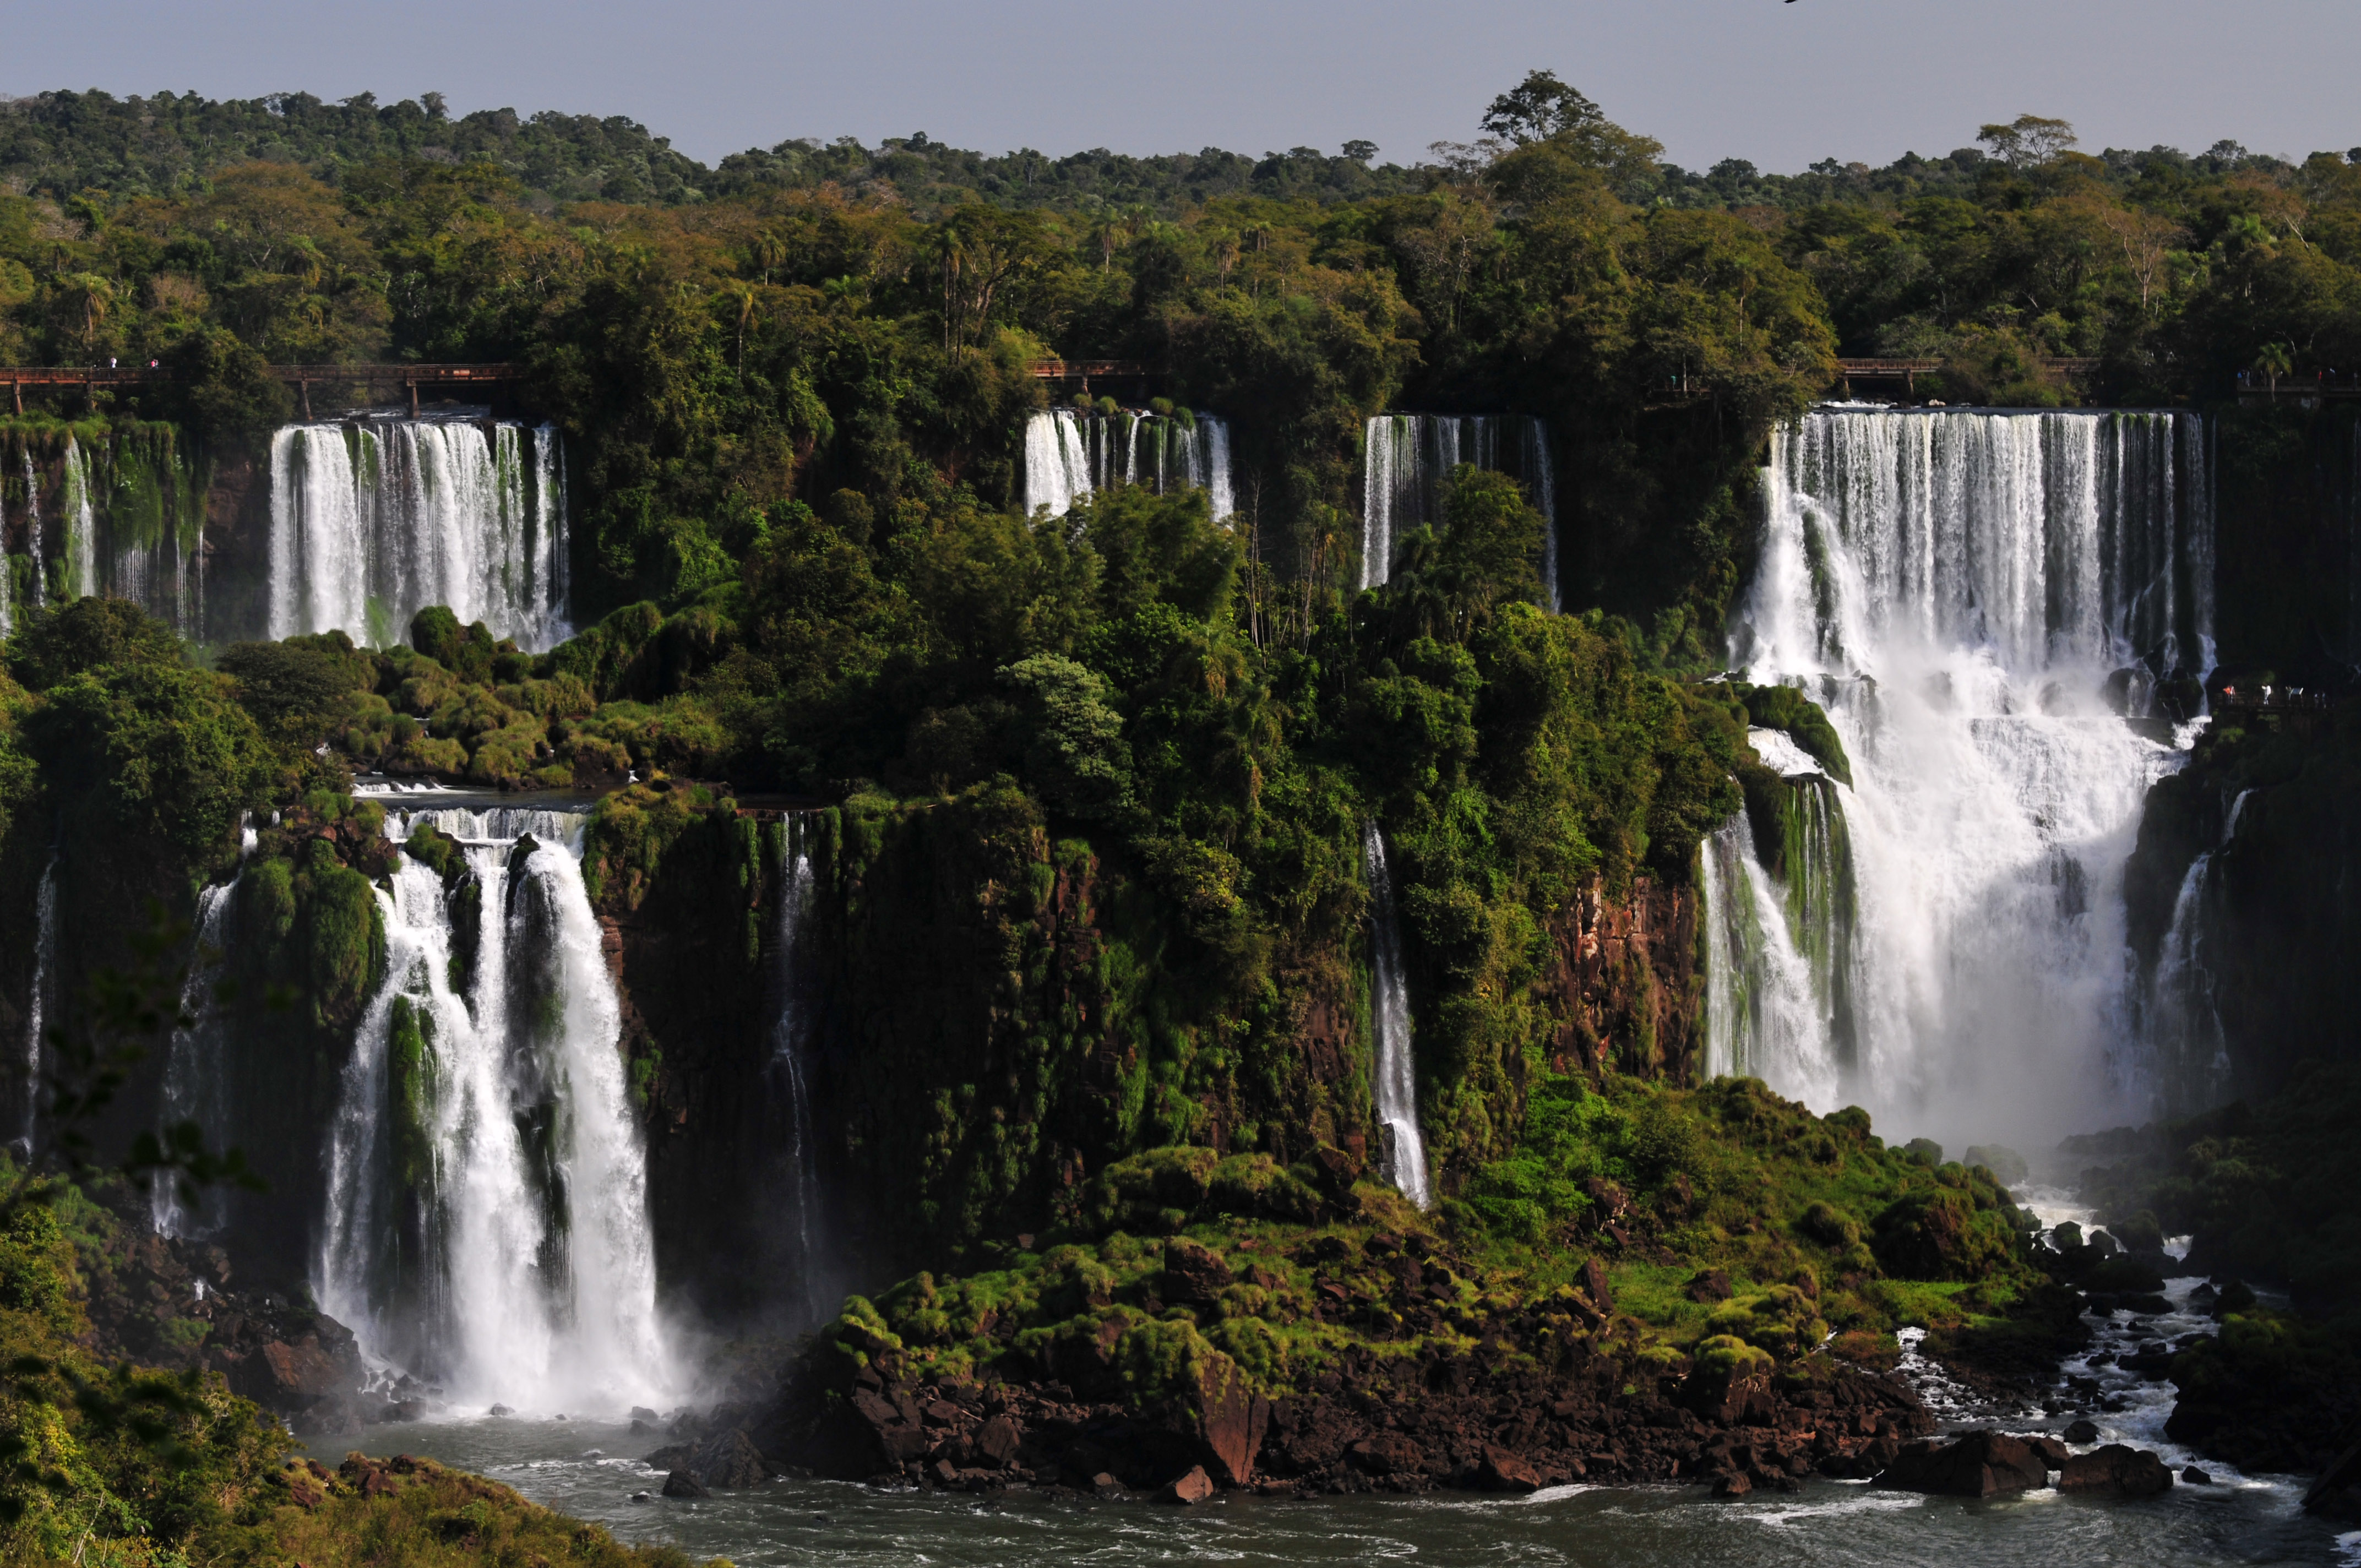
water, waterfall, jungle, nikon, body of water, rainforest, wasserfall, argentina, brasil, iguazu, water feature, watercourse, d300, approved